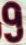
Number: 9